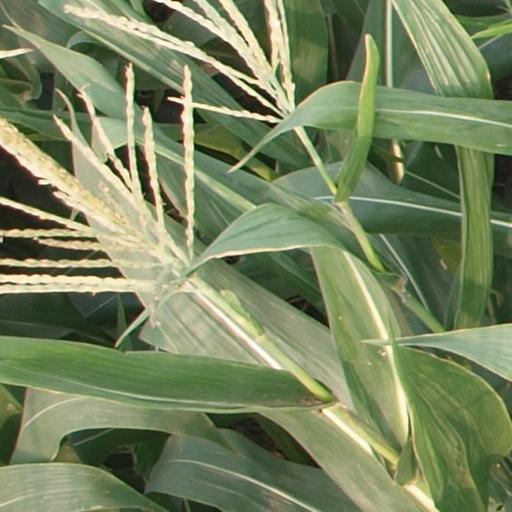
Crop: maize; corn